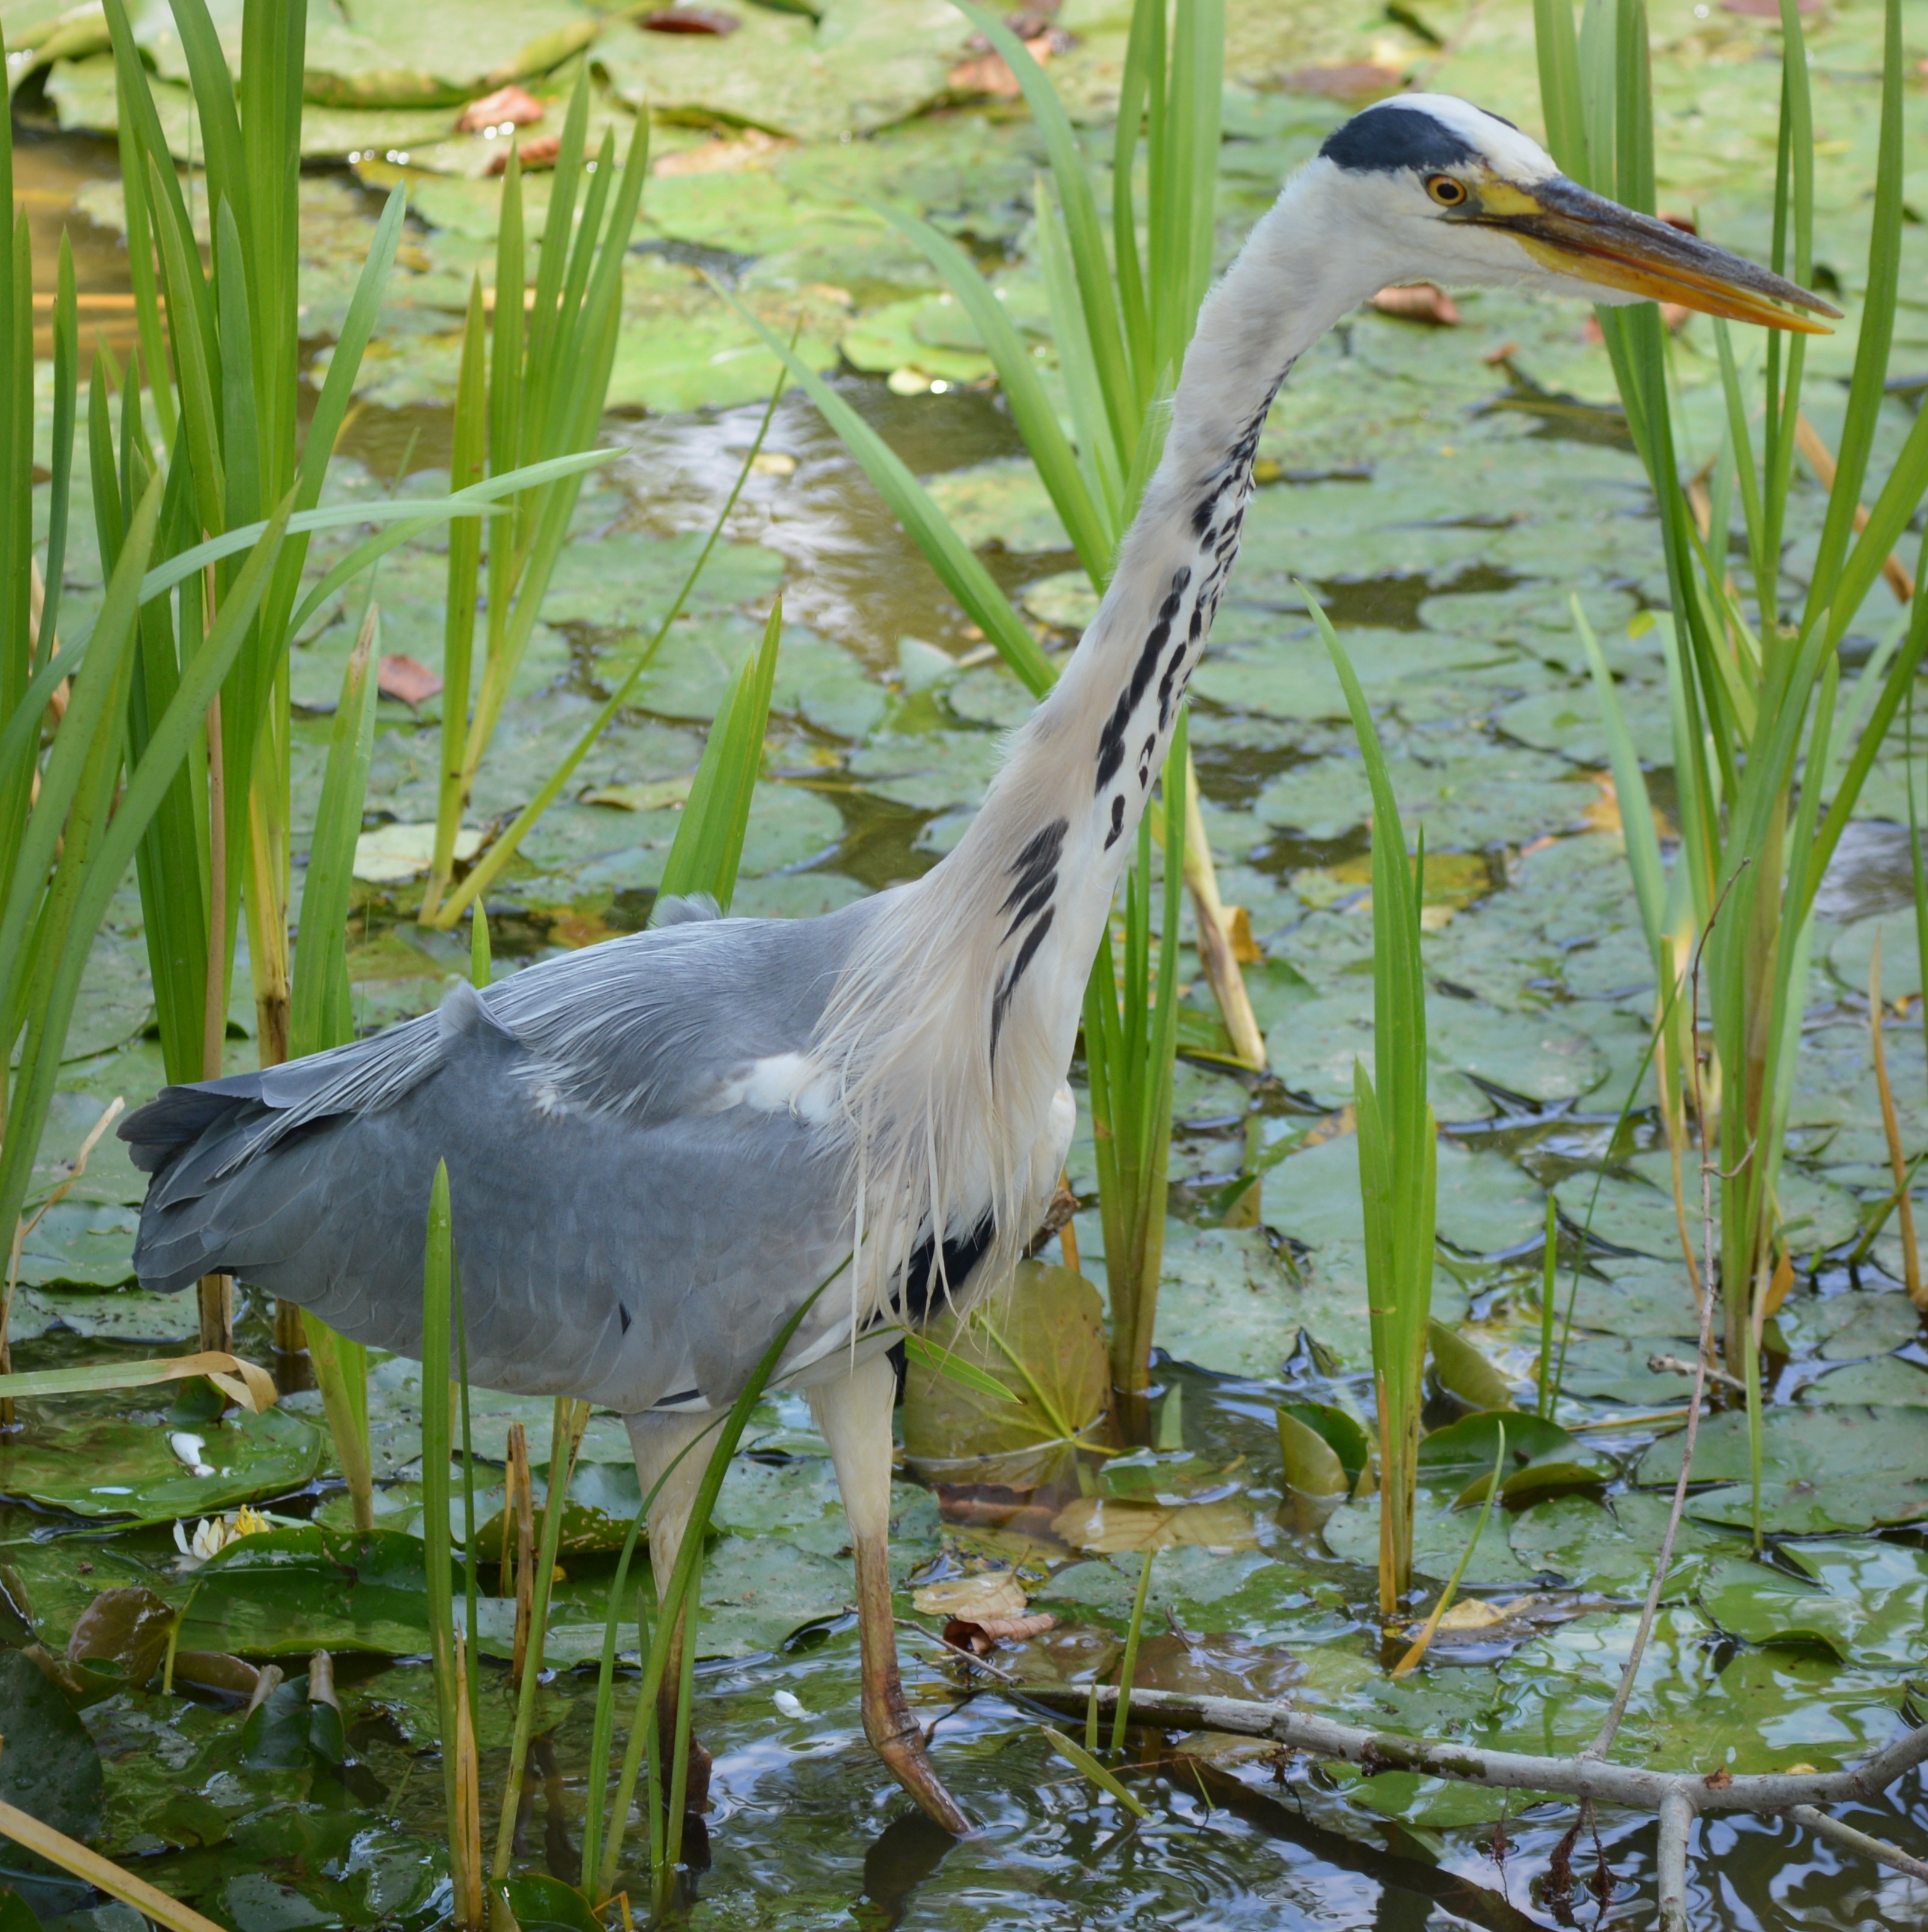
bird, reed, wildlife, beak, fauna, wetland, vertebrate, habitat, heron, pelecaniformes, shorebird, babu, little blue heron, crane like bird, green heron